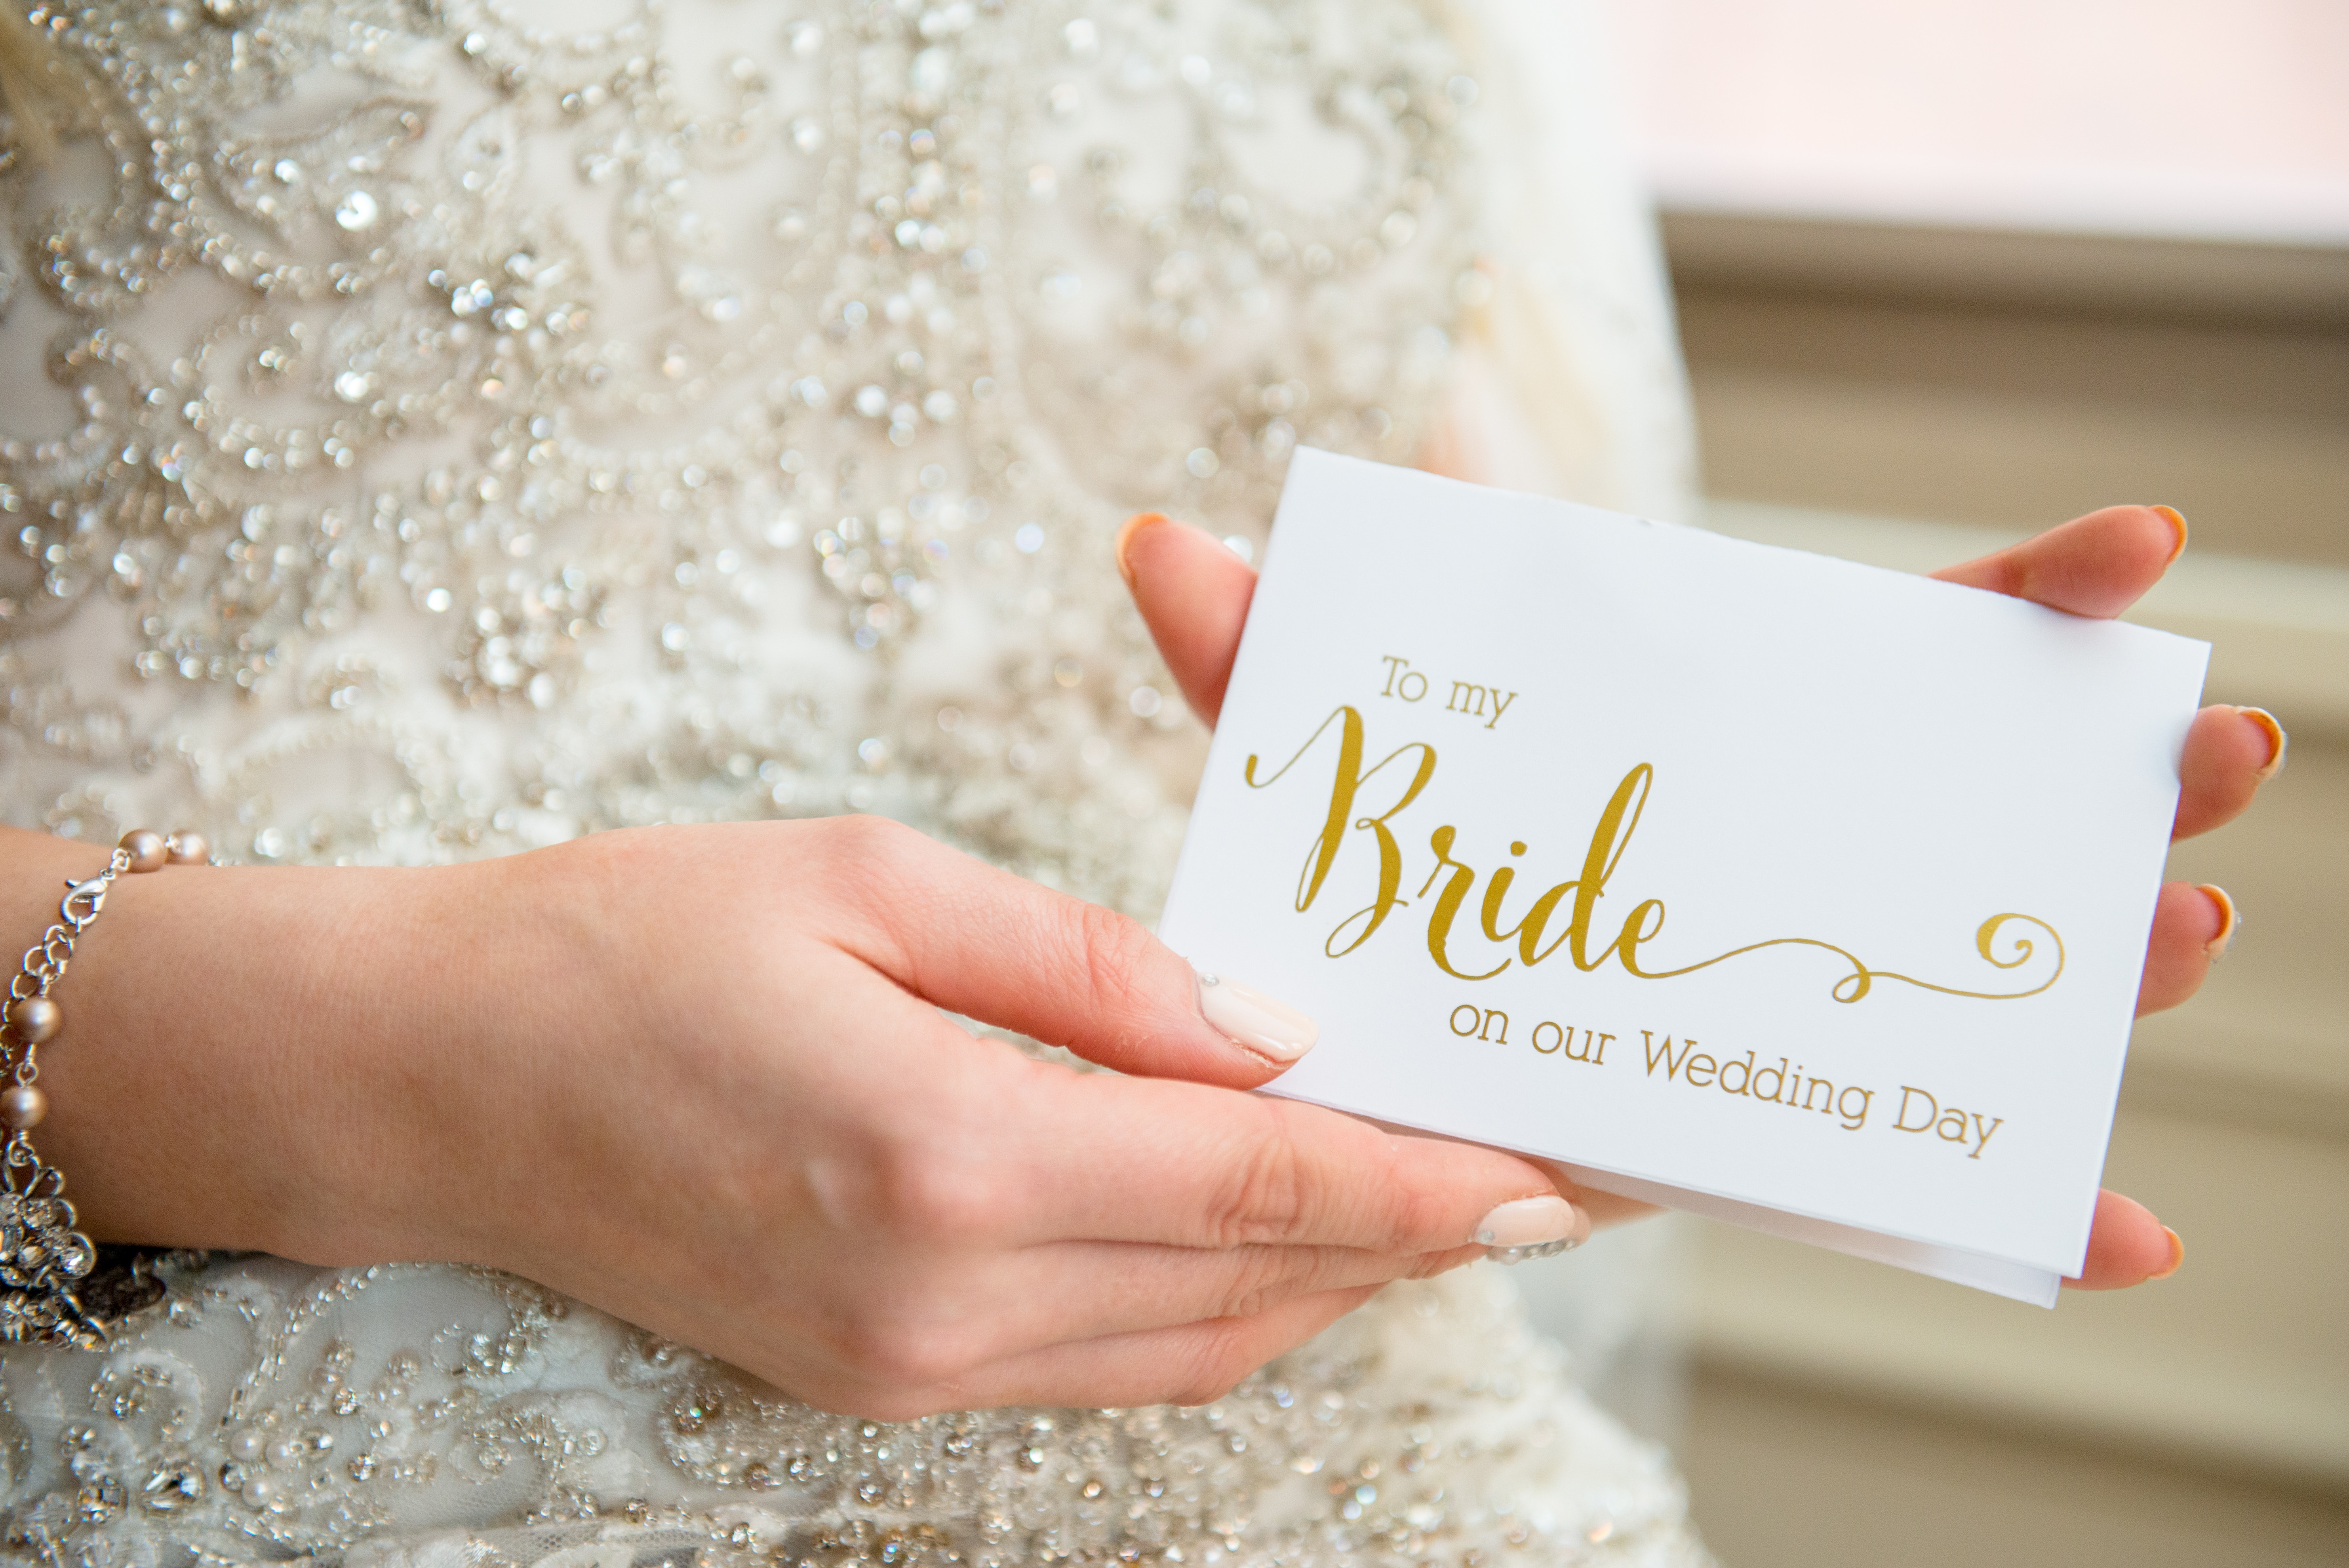
photograph, hand, bride, wedding ceremony supply, ring, font, wedding, nail